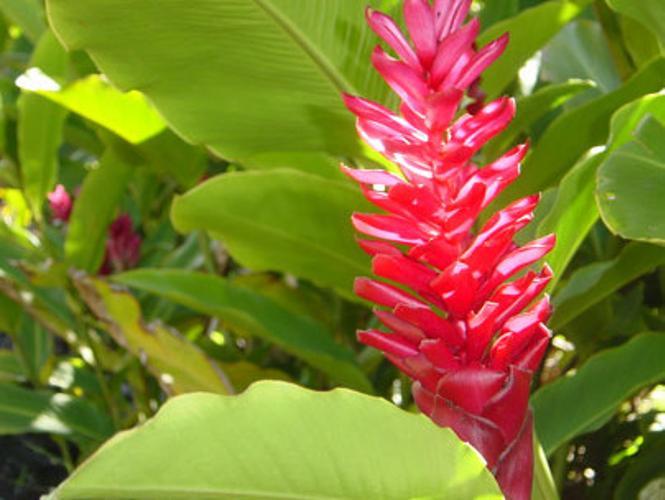
Label: red ginger